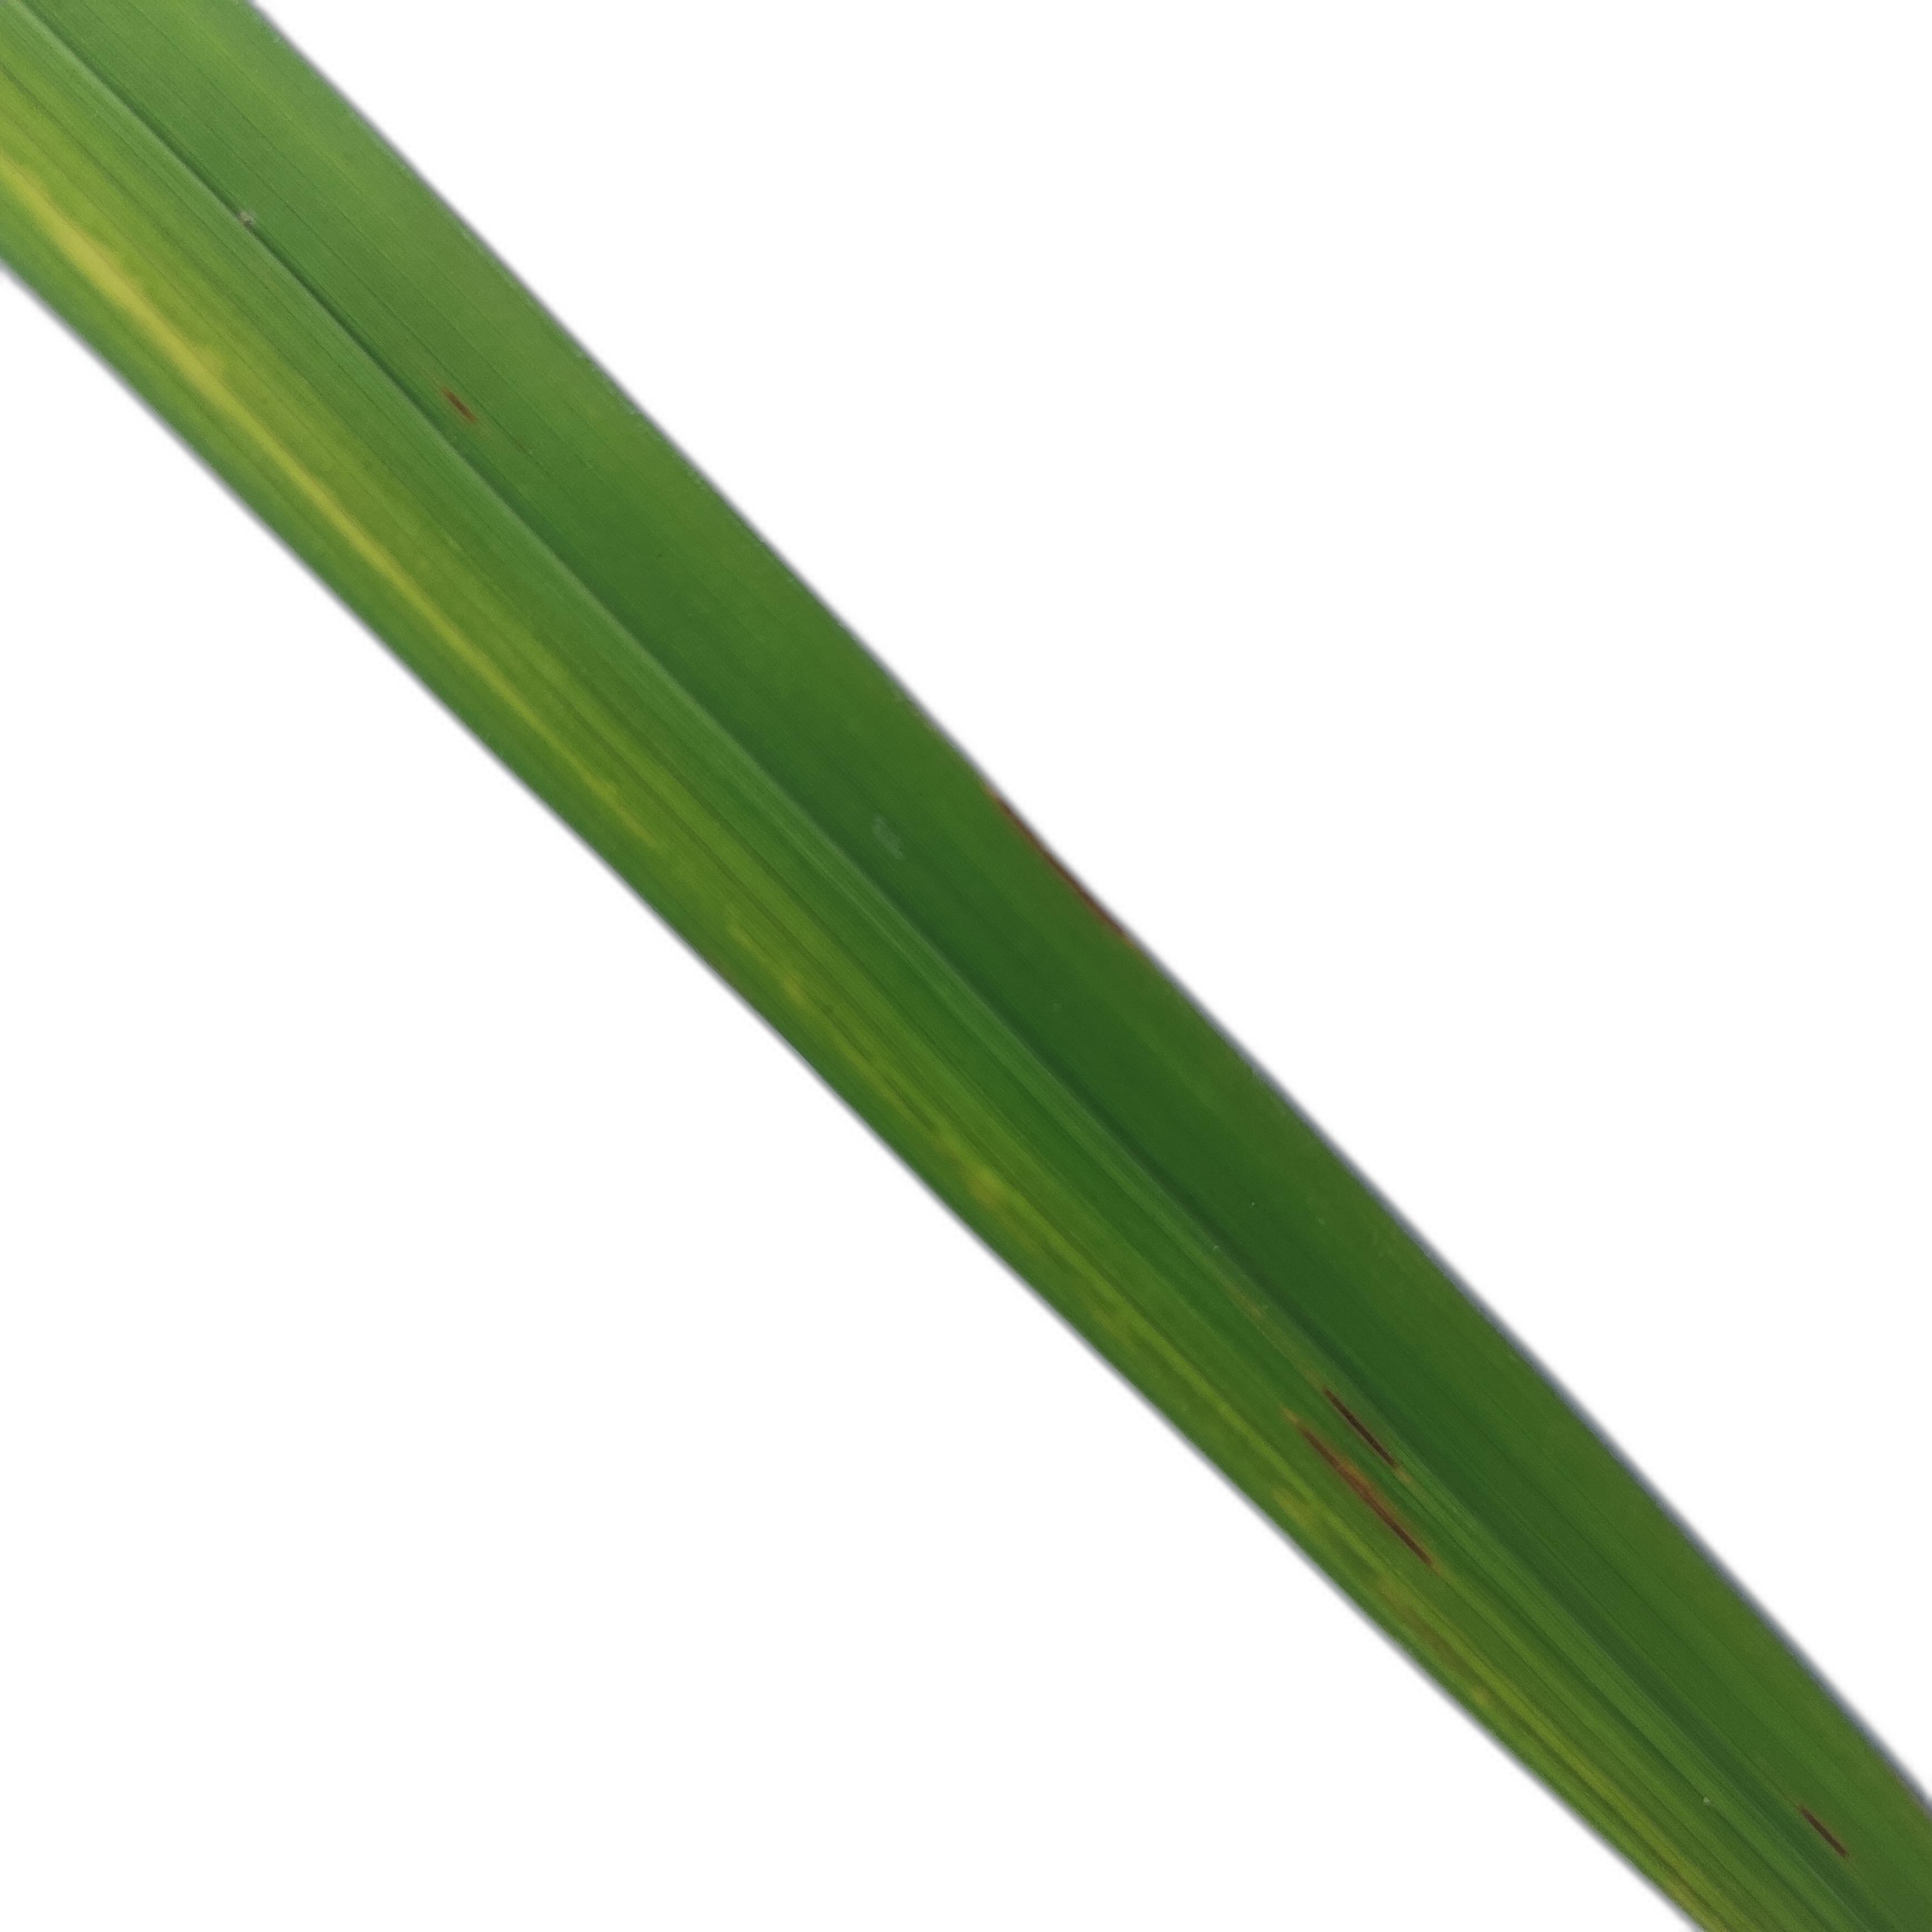
Label: Healthy